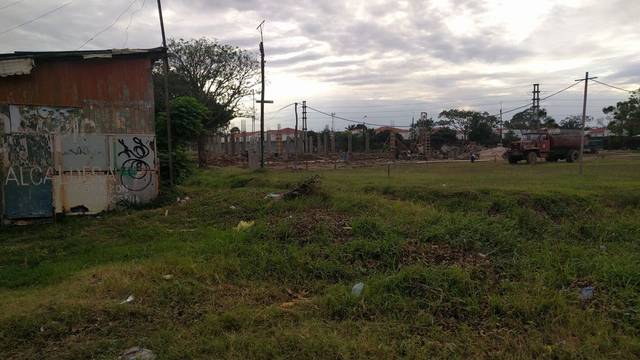
Region: Bolivia
Coordinates: -17.74, -63.18